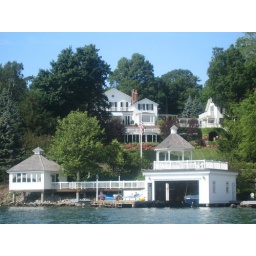
the house by the lake